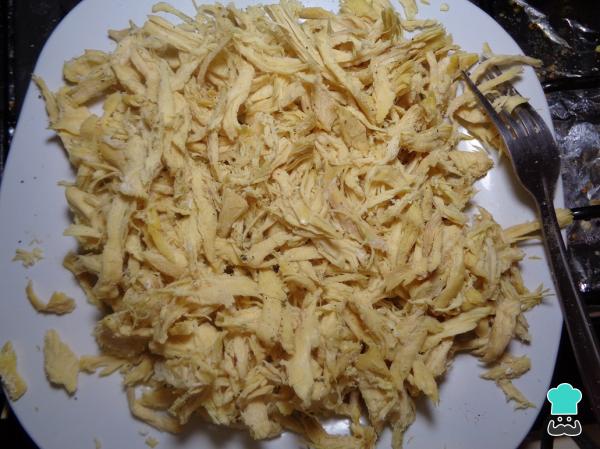
Una vez cocido el pollo lo retiramos del agua, dejamos que se enfrie un momento y lo deshebramos finamente.